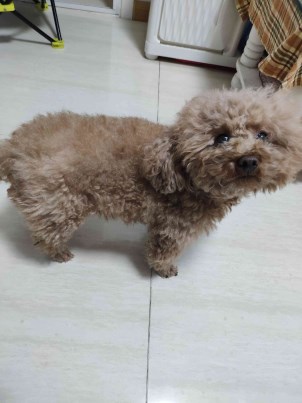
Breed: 7449-n000128-teddy